Belgrade–Bar motorway

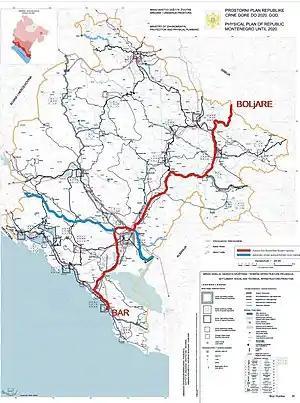
Corridors of future motorways in Montenegro. Bar-Boljare motorway is marked in red

The Montenegrin part of motorway is known as the Bar-Boljare motorway. It will be 165 km long, and by far the most expensive one, with an estimated cost of around 2 billion euros. The rugged mountainous terrain is an engineering challenge, with 50 tunnels and 95 bridges and viaducts planned along the section.